Mothering Sunday

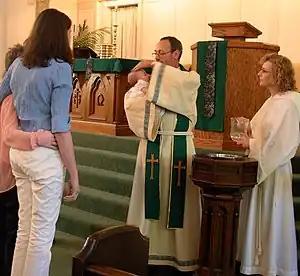
On Mothering Sunday, people historically have visited the church in which they received the Christian sacrament of baptism.

After the English Reformation, the "Book of Common Prayer" continued to assign the same readings. During the 16th century, Christians continued to return to their local mother churches for a service held on Laetare Sunday. In this context, one's mother church was either the church where one was baptised, the local parish church, or the nearest cathedral (the latter being the mother church of all the parish churches in a diocese). Anyone who did this was commonly said to have gone 'mothering', a term recorded by 1644: